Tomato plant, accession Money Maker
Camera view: bottom (45 deg); turntable rotation: 60 degrees
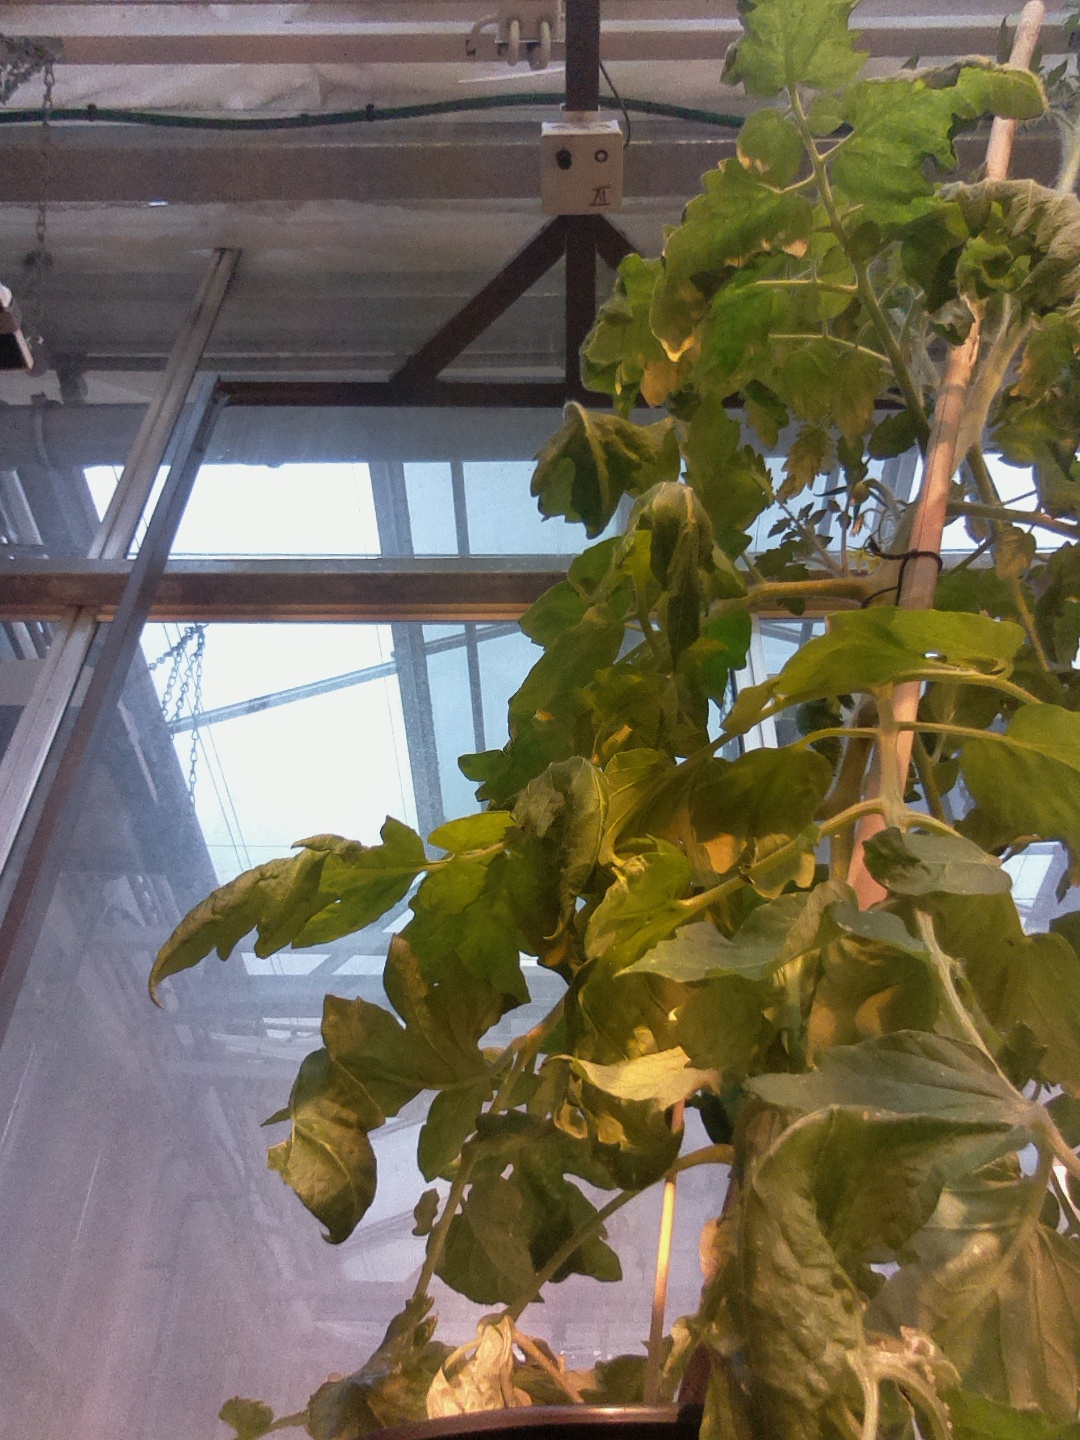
BBCH growth stage 70: Fruits at the main stem or branches visibles